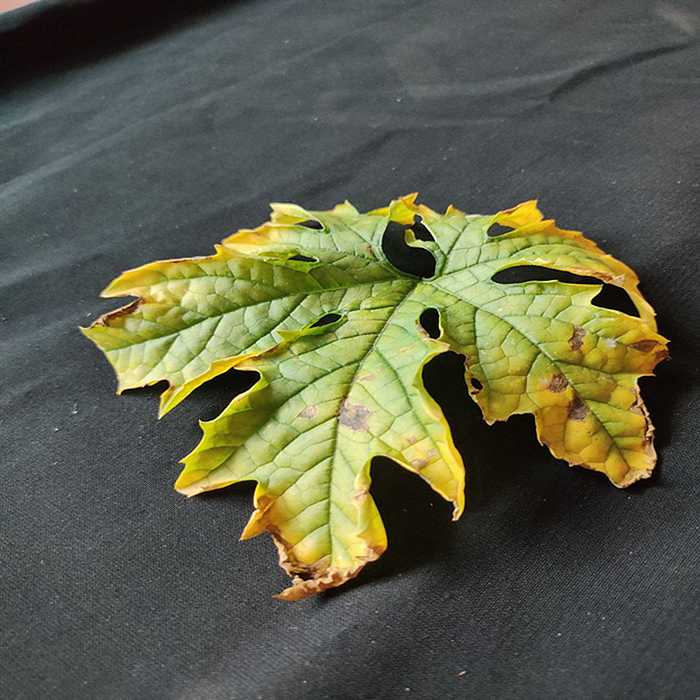
Plant: Bitter Gourd
Label: Fusarium wilt